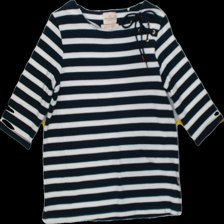
View: front
Type: Shirt
Category: Ladies
Brand: Holly and Whyte (Lindex)
Colors: Multicolor
Material: 100%cotton
Pattern: Striped
Cut: Regular, C-collar
Size: S
Season: All
Trend: No trend
Stains: Yes
Price range: <50
Recommended usage: Export